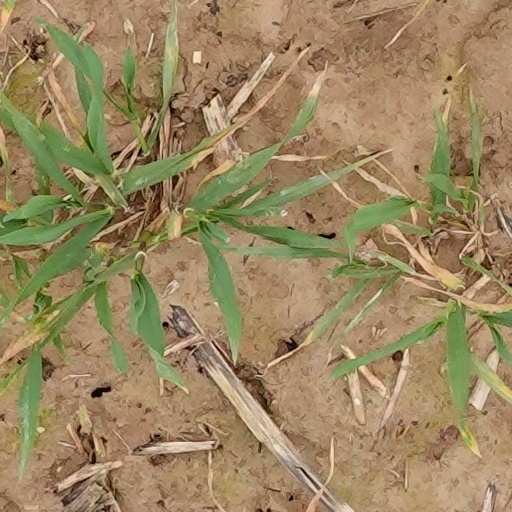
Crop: wheat